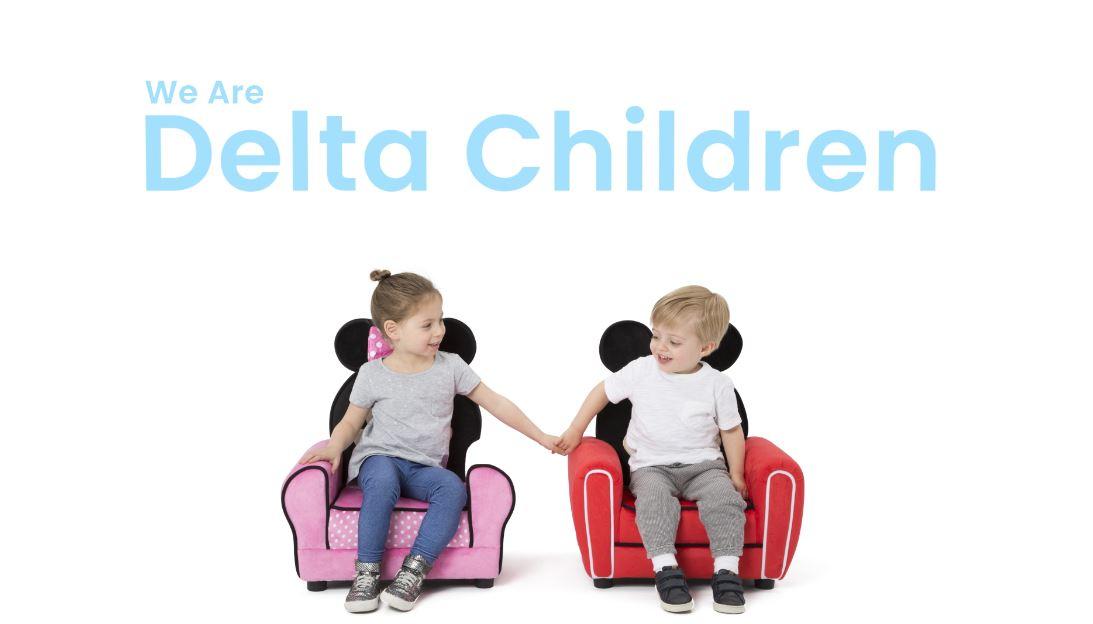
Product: Delta Children Wood Toddler Bed, Nick Jr. PAW Patrol
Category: Home & Kitchen | Furniture | Kids' Furniture | Bed Frames, Headboards & Footboards
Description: Features 2 high side rails to ensure your little one's safety while transitioning to a big kid bed.
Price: $114.59